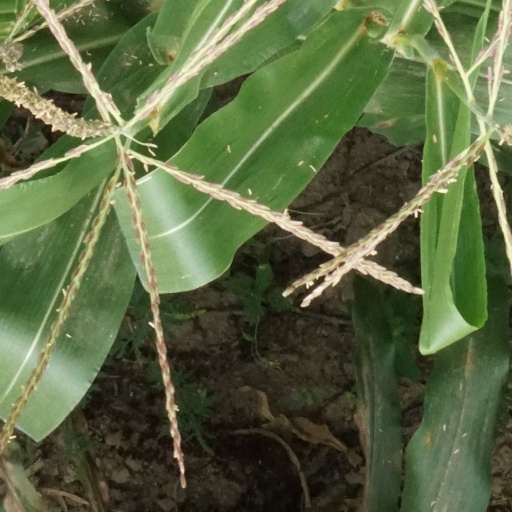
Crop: maize; corn